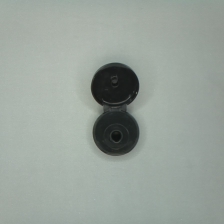
Color: black
Cap type: flip-top cap